Star of Curtorim

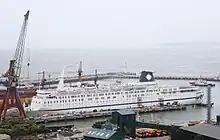
Top view of Goa Shipyard (2016)

Back in Goa, Fernandes received assistance in securing a job from a Portuguese family, whose patriarch served as the director of ""Estaleiros Navais de Goa"", now known as Goa Shipyard. Recognizing Fernandes' dedication and sincerity in his work, the Portuguese officer arranged for employment for Fernandes at the Goa Shipyard, where he remained employed until his retirement.